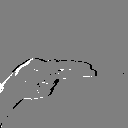
ASL letter: h